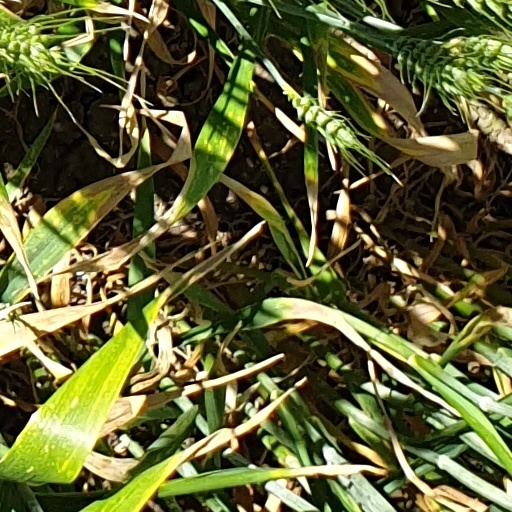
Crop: wheat